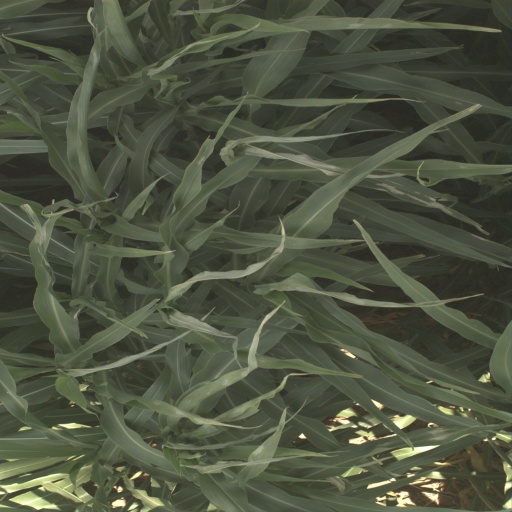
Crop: sorghum